Sky position (RA, Dec in degrees): 126.556, 4.656
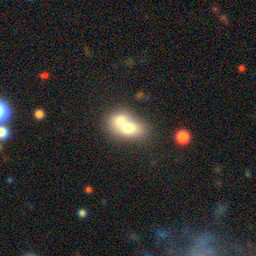
Galaxy morphology: Merging Galaxies